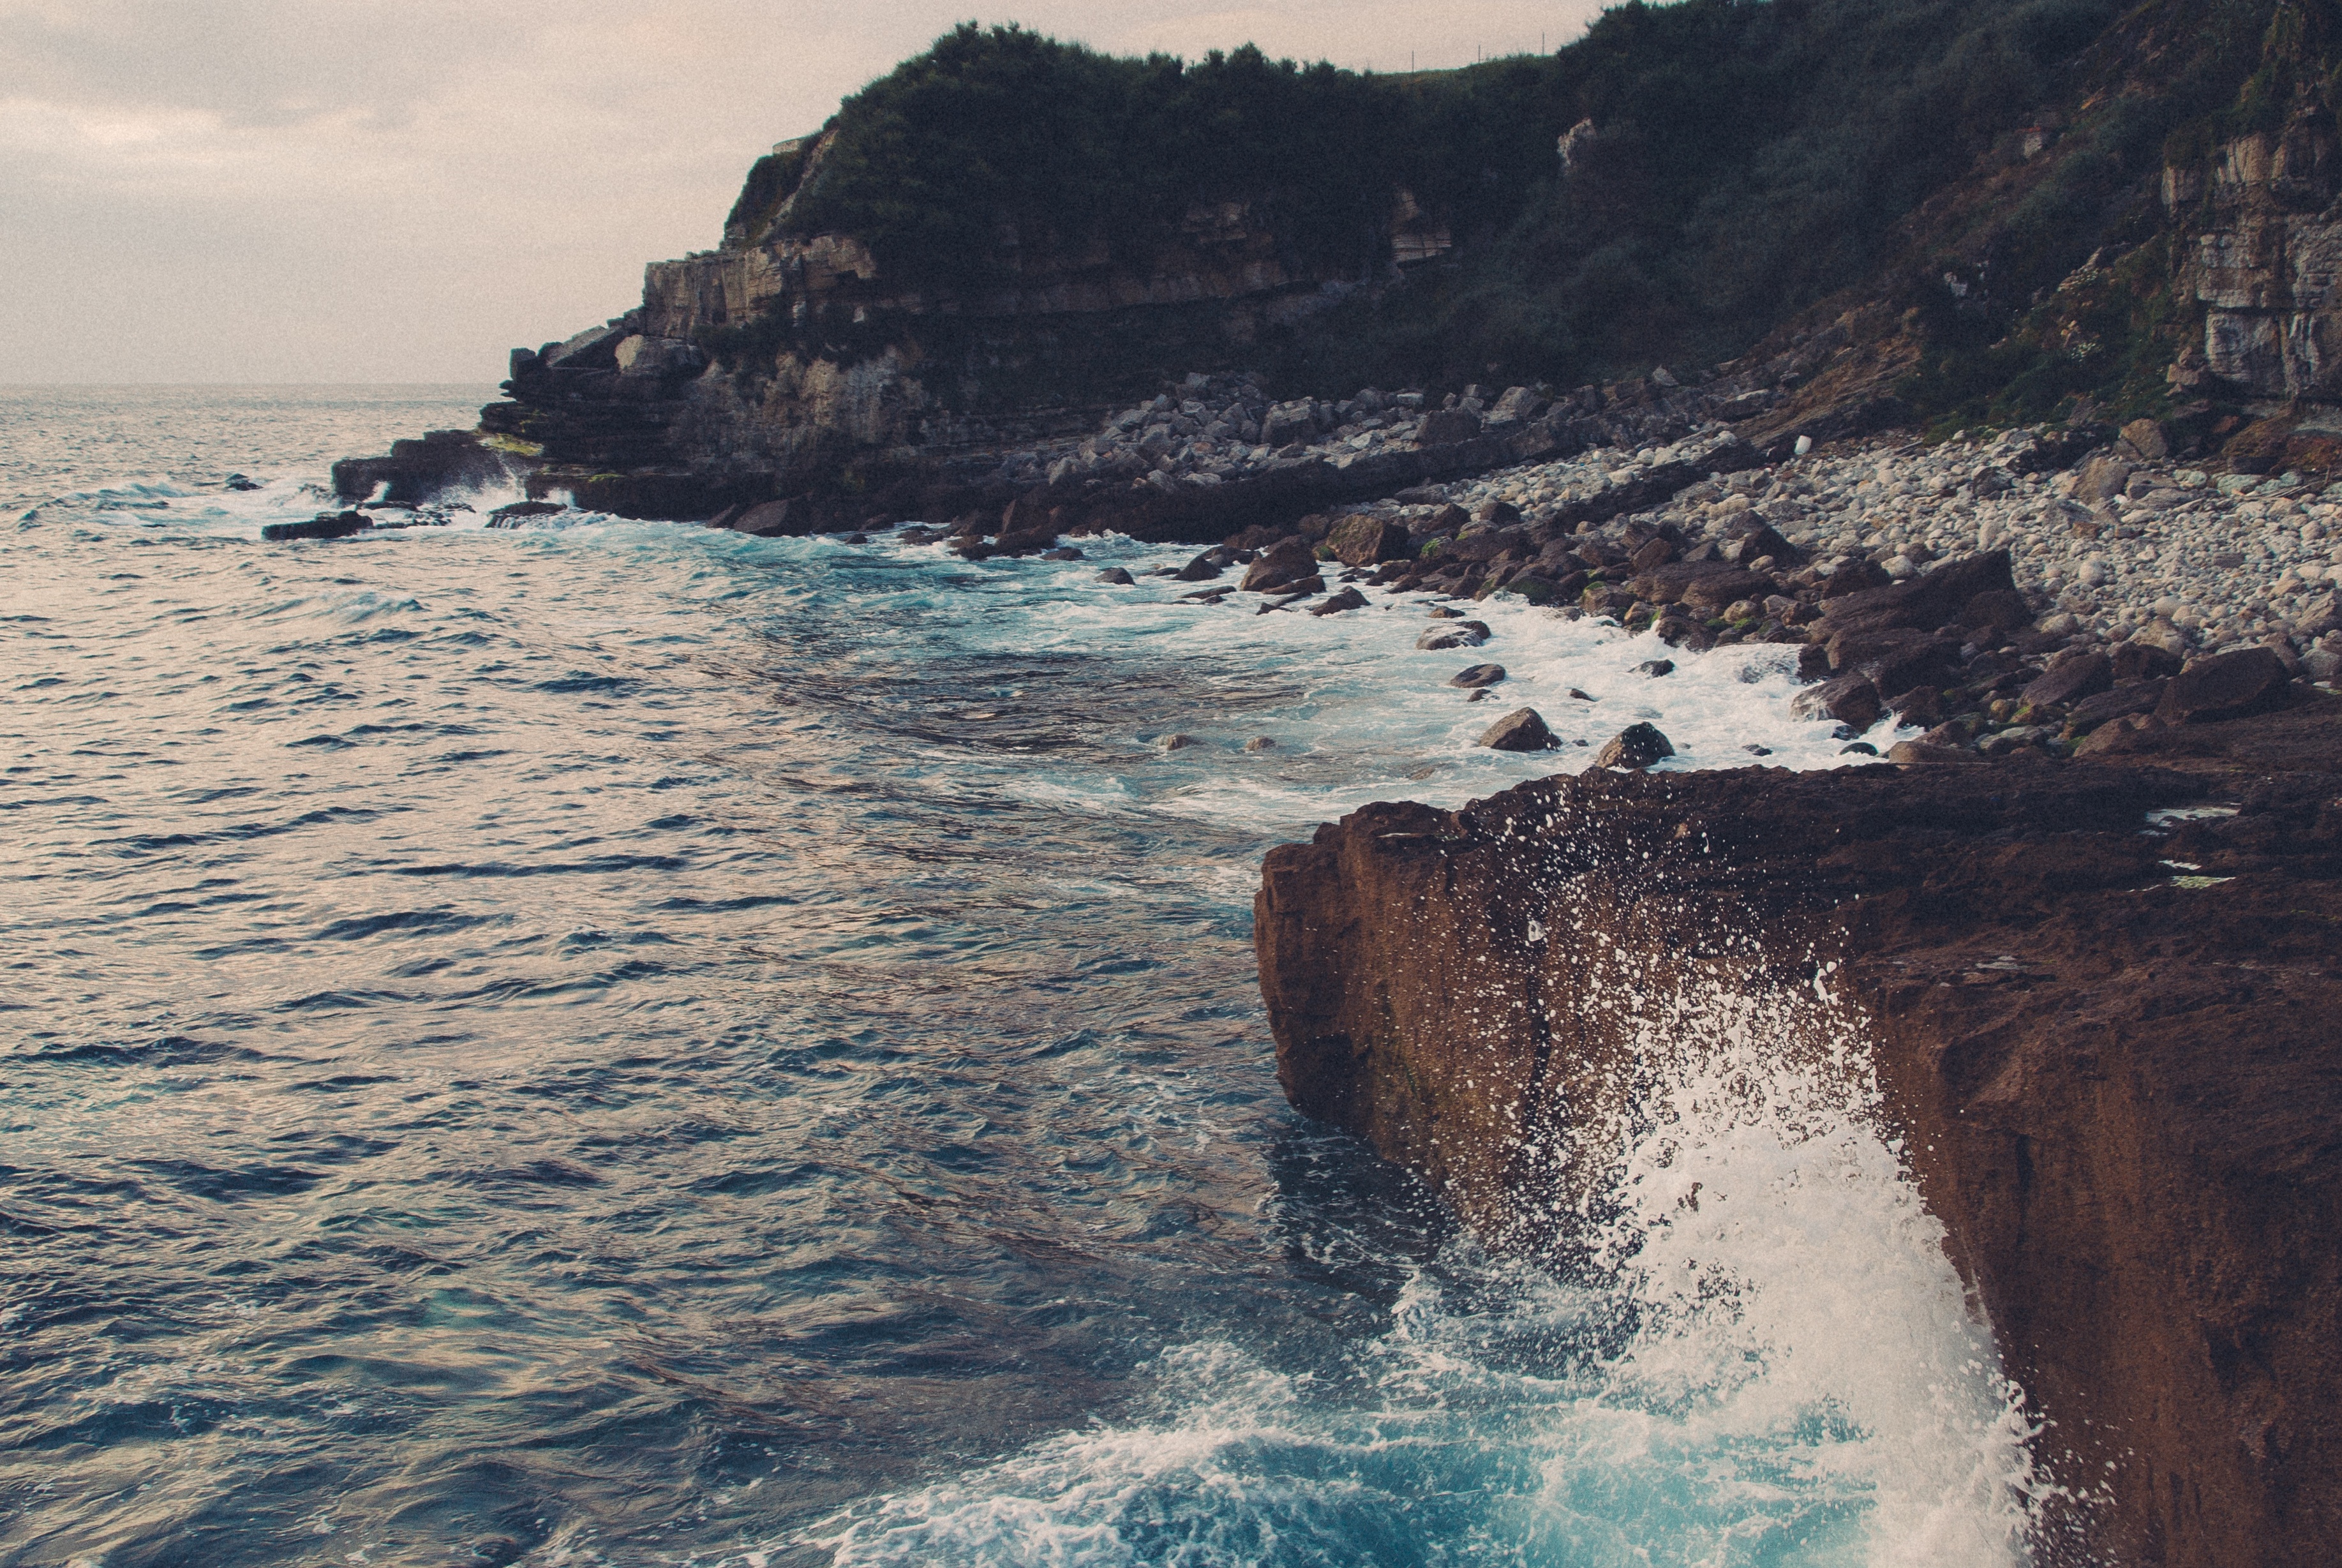
beach, sea, coast, water, rock, ocean, shore, wave, cliff, cove, bay, terrain, body of water, cape, wind wave